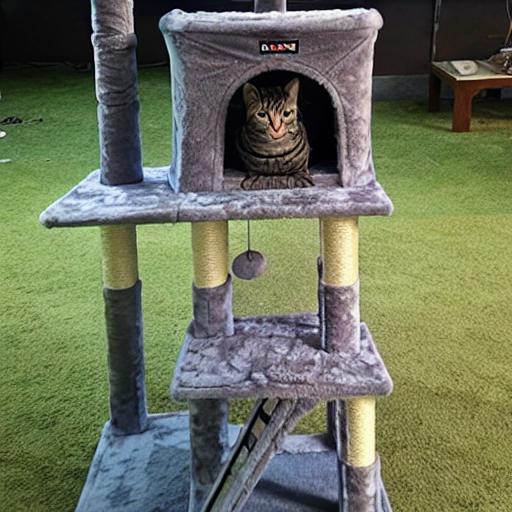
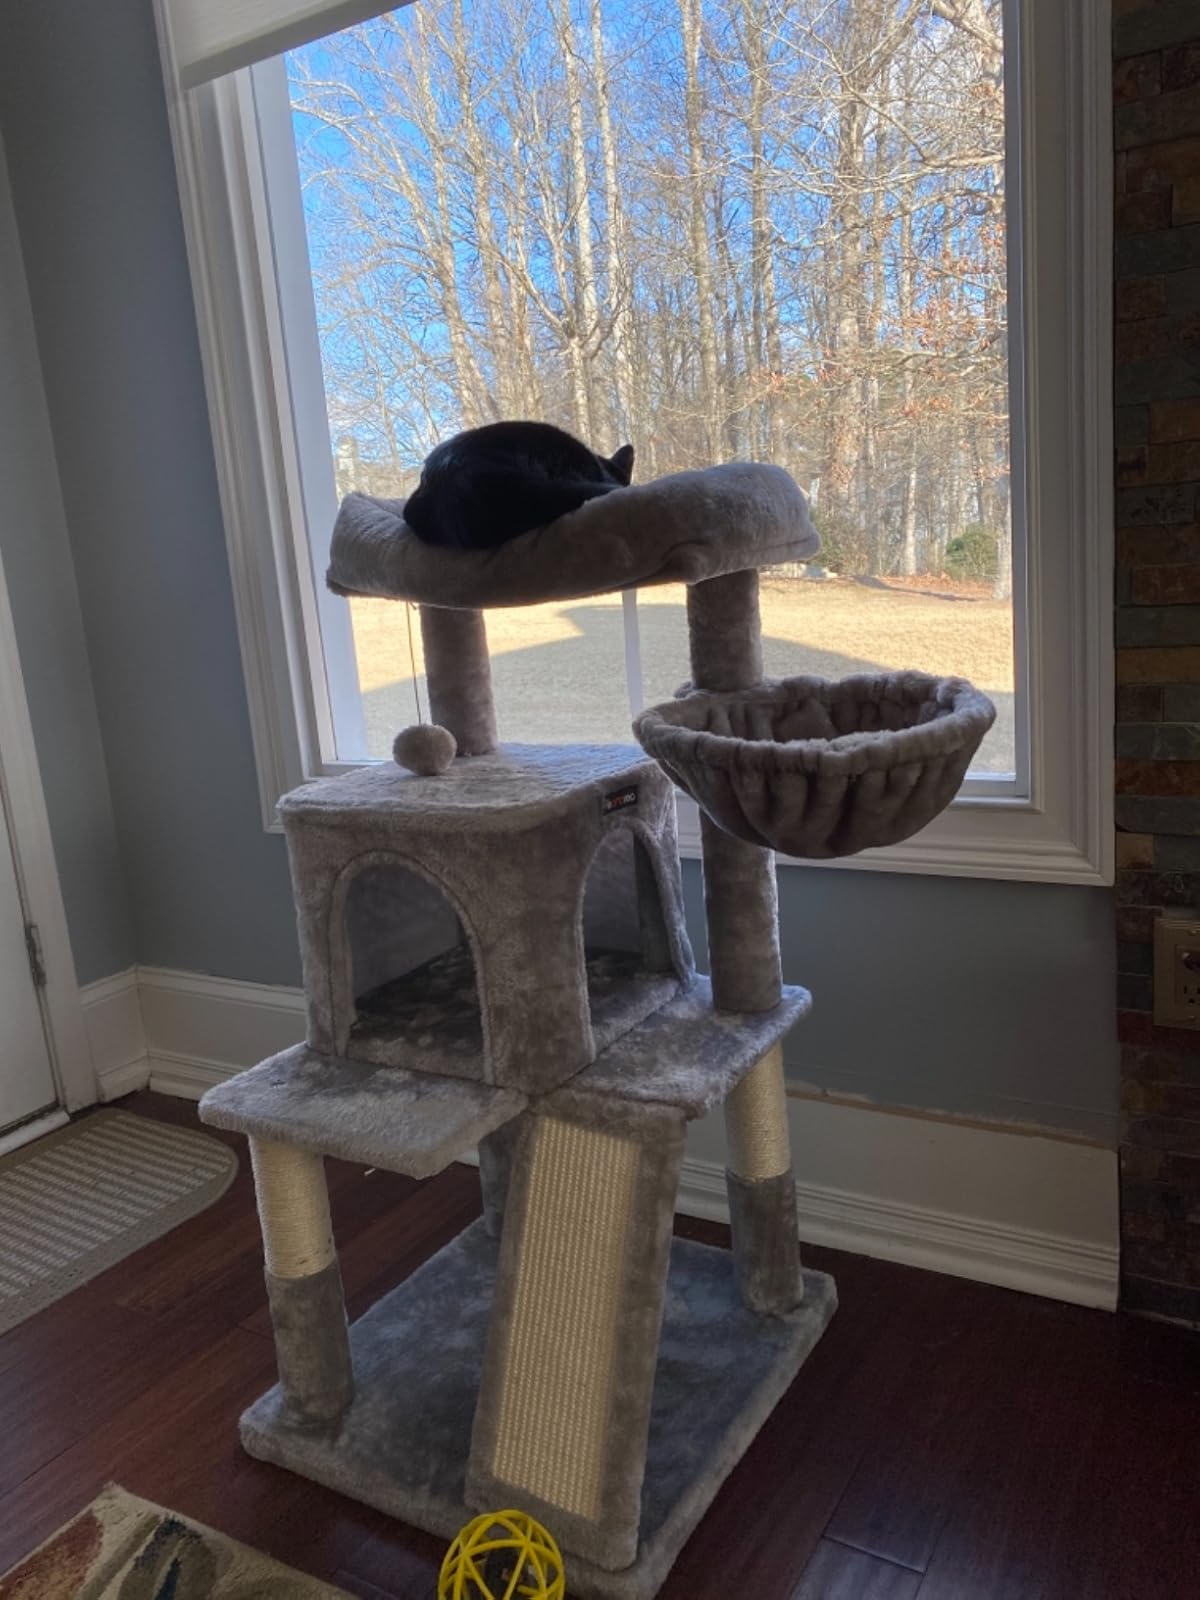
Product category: items_cat tree
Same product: no